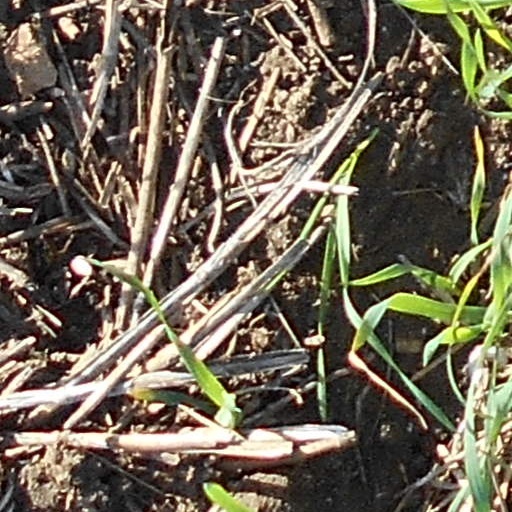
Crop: wheat